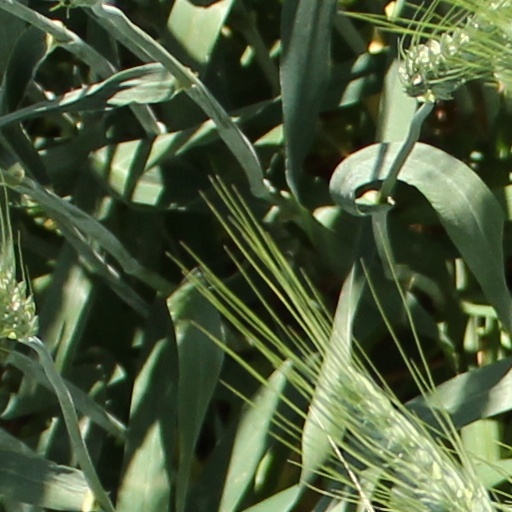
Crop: wheat